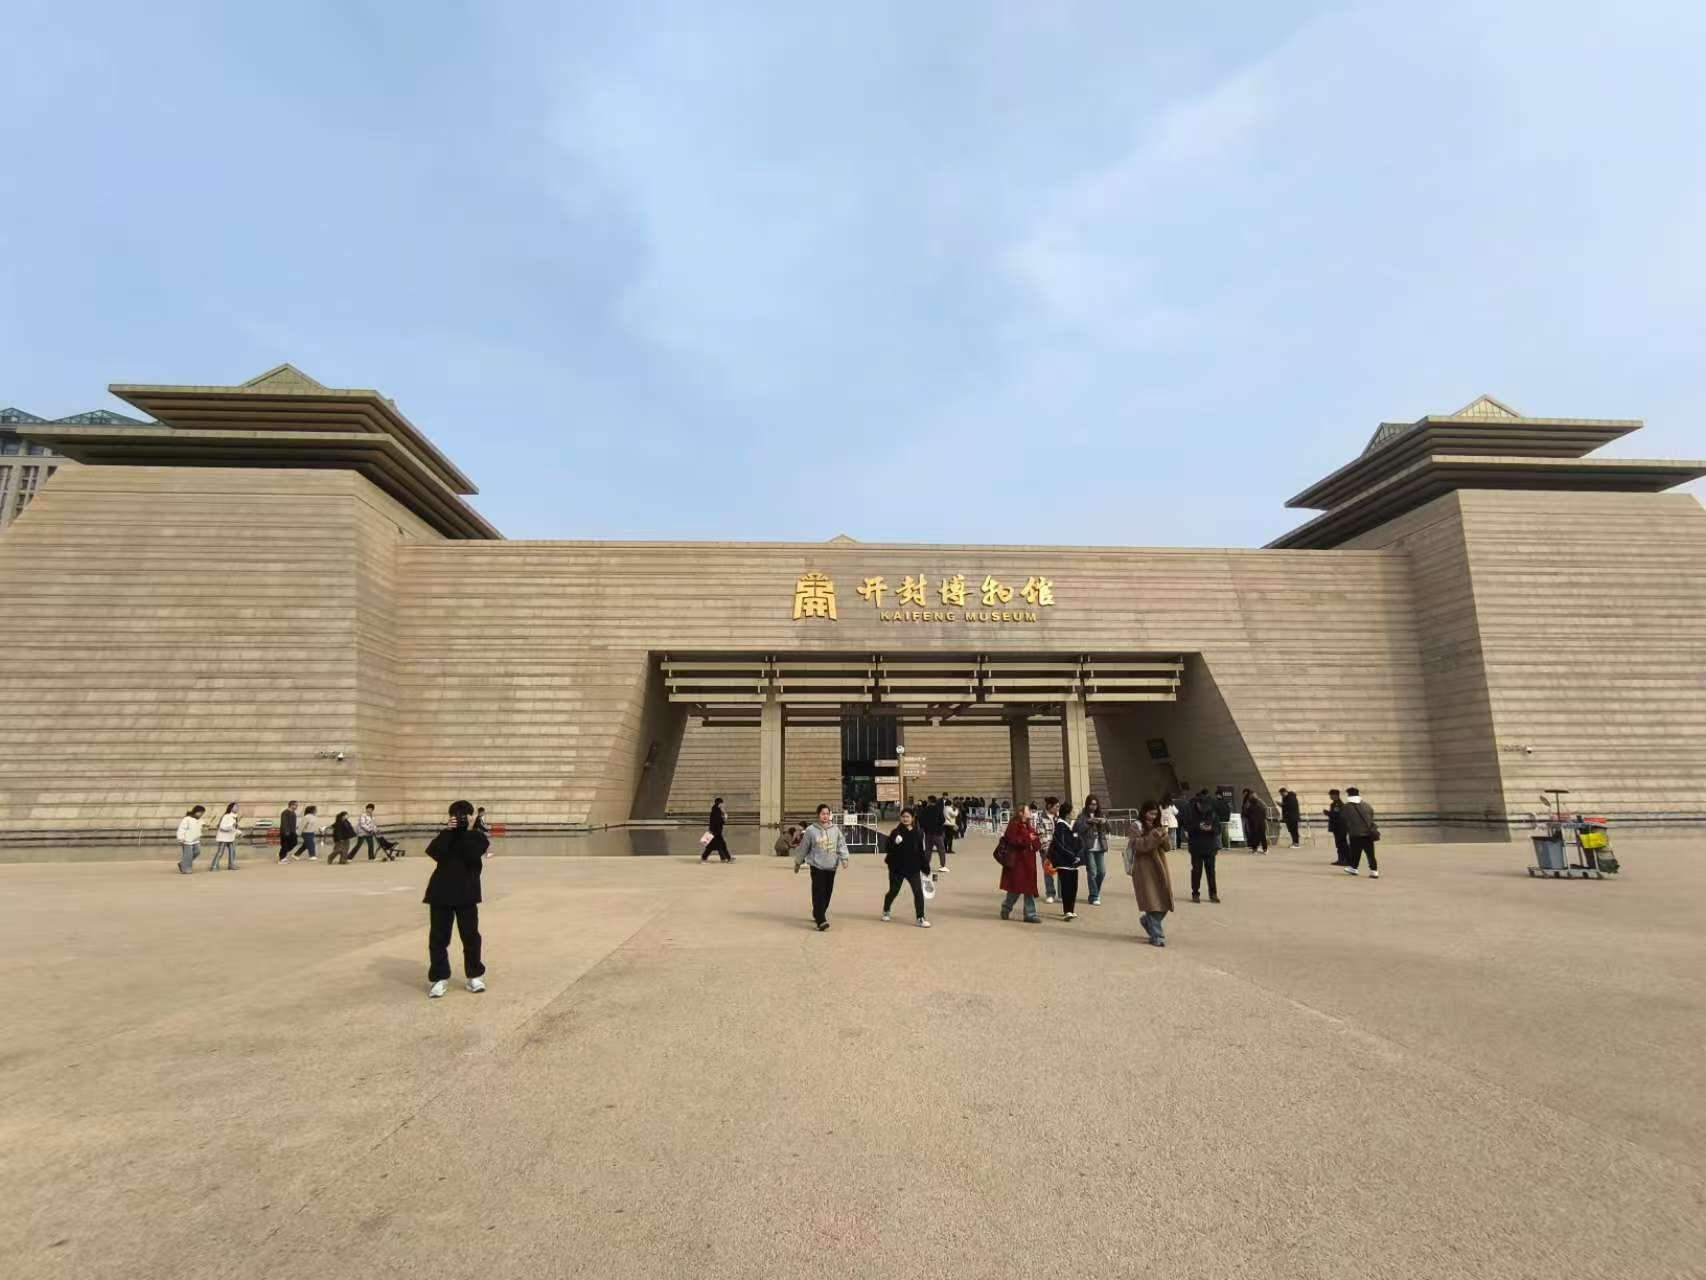
地标名称：开封博物馆
所在城市：开封市·龙亭区